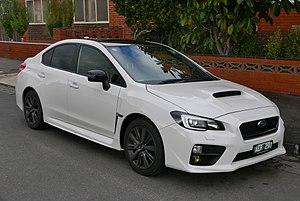
L'Impreza est un modèle automobile compact du constructeur japonais Subaru, apparu en 1992.